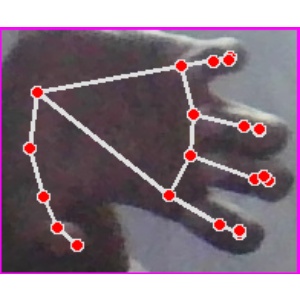
अक्षर: त